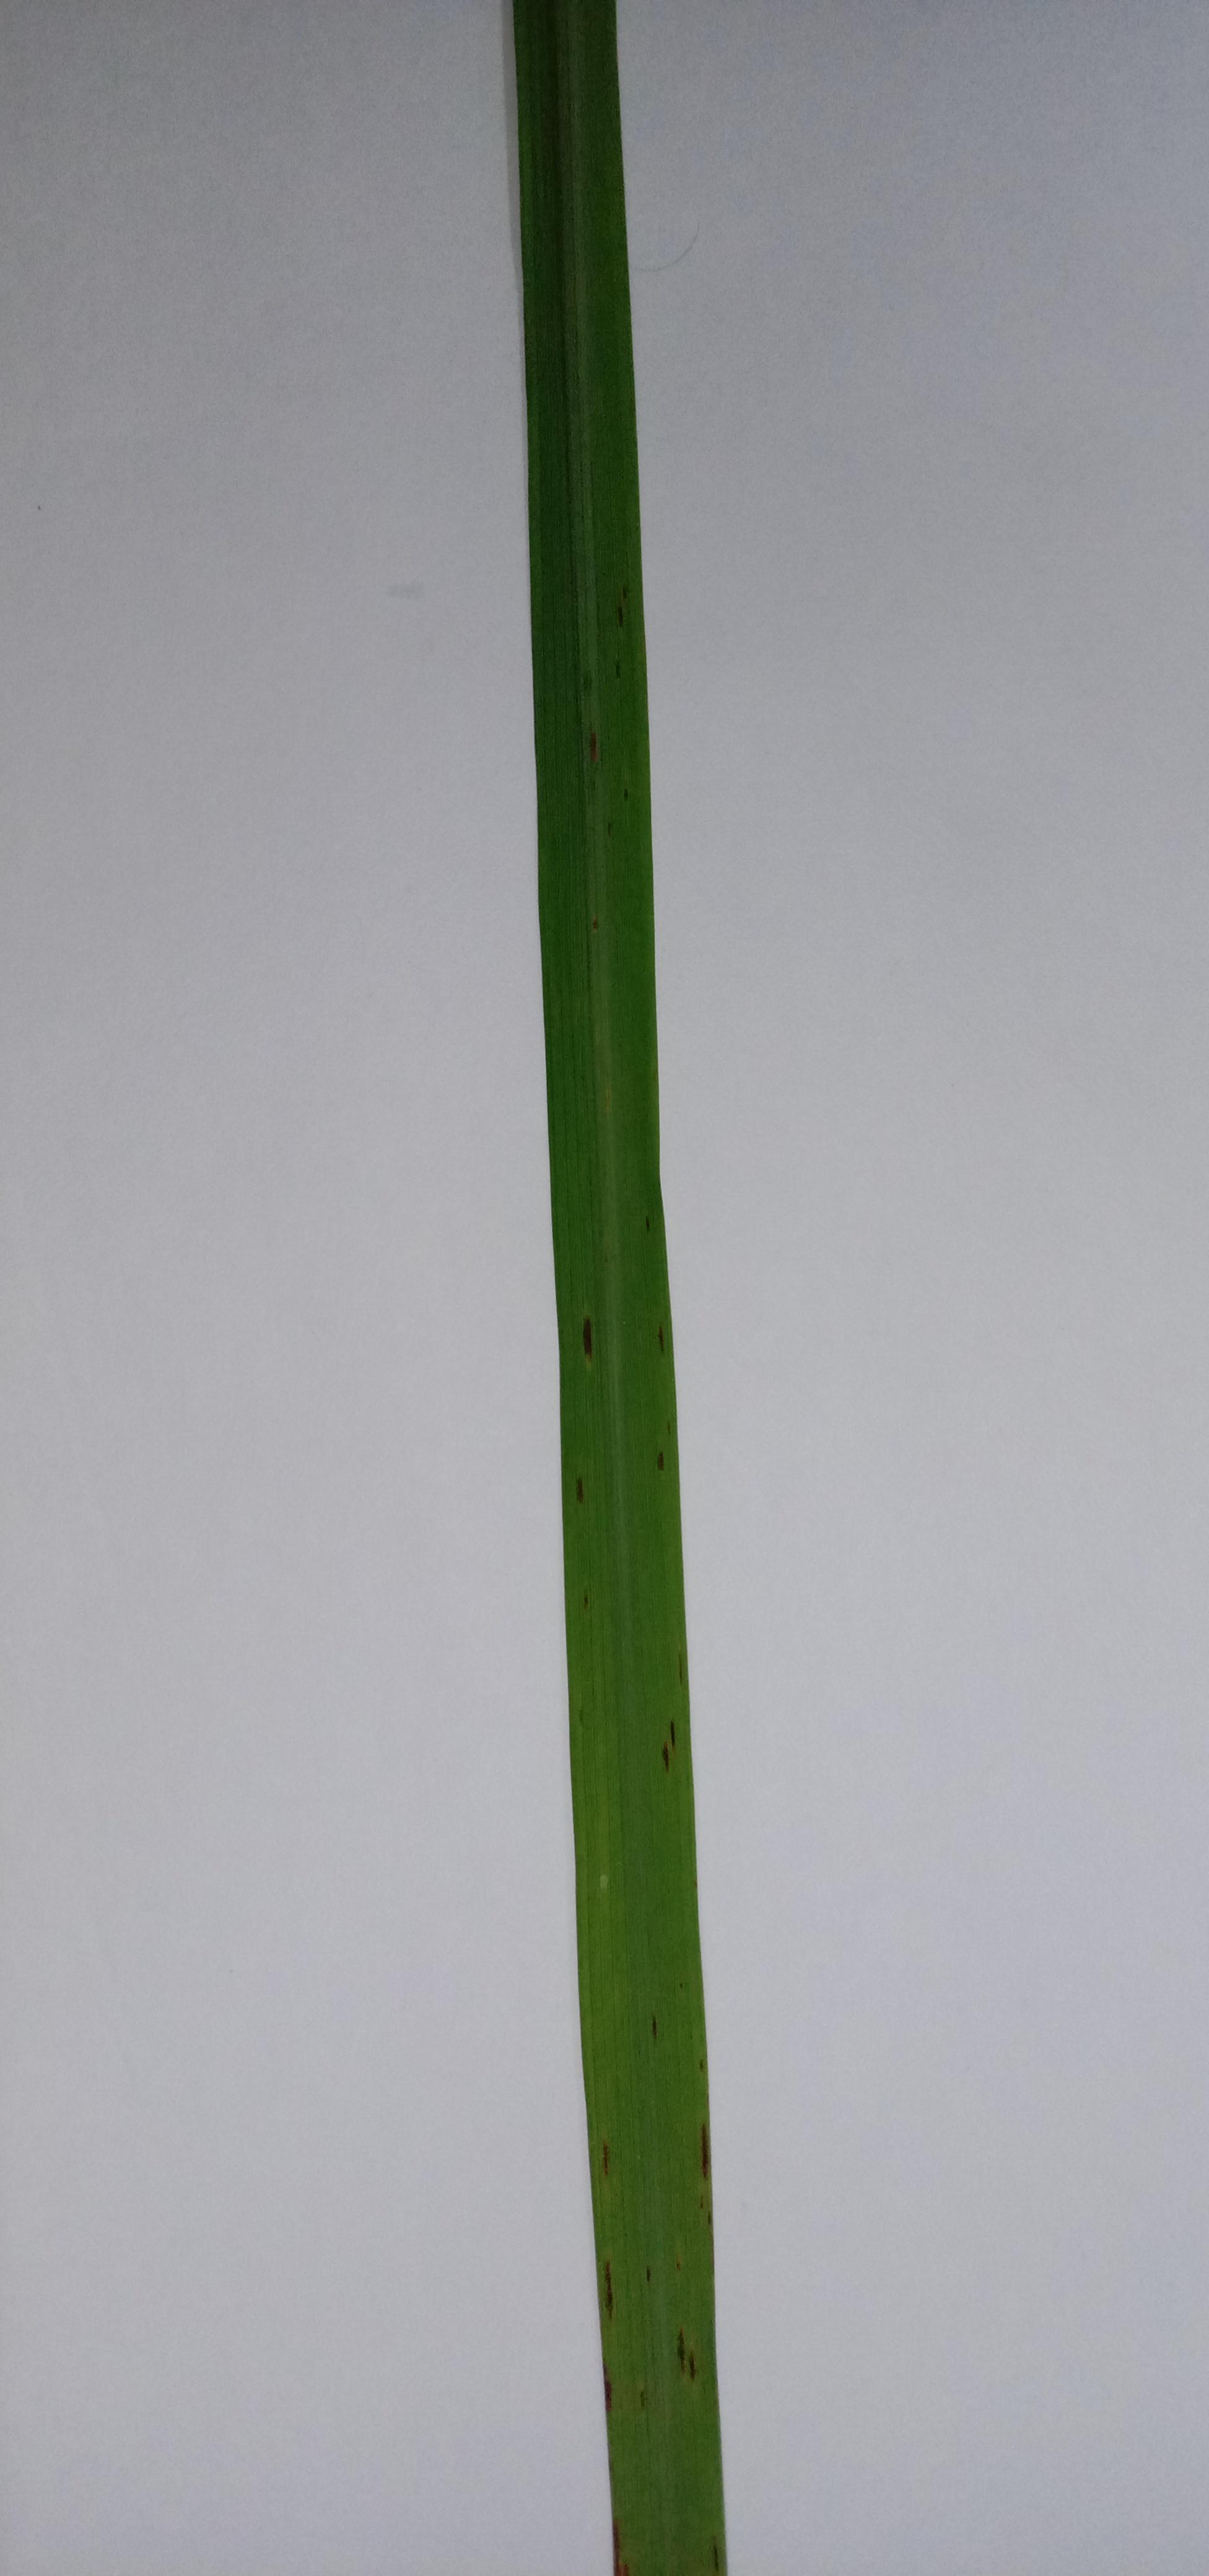
Label: Rice___Leaf_Blast